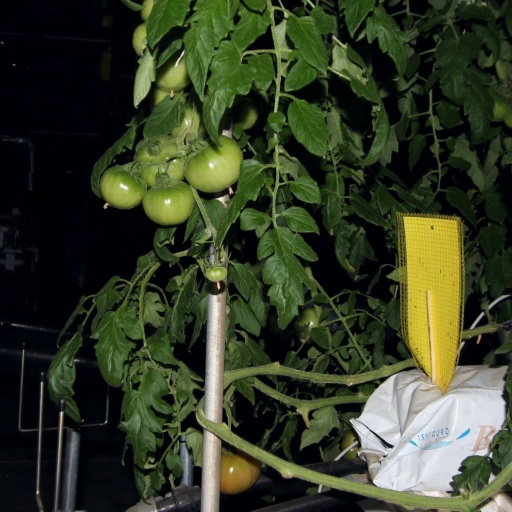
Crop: tomato